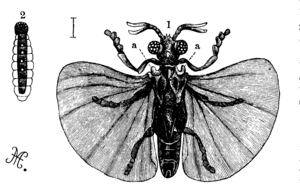
Stylopidae est une famille d'insectes endoparasites de l'ordre des Strepsiptera.
Xenos est un genre d'insectes de l'ordre des strepsiptères et de la famille des Xenidae. Son nom dérive du mot grec ξένος, xénos.